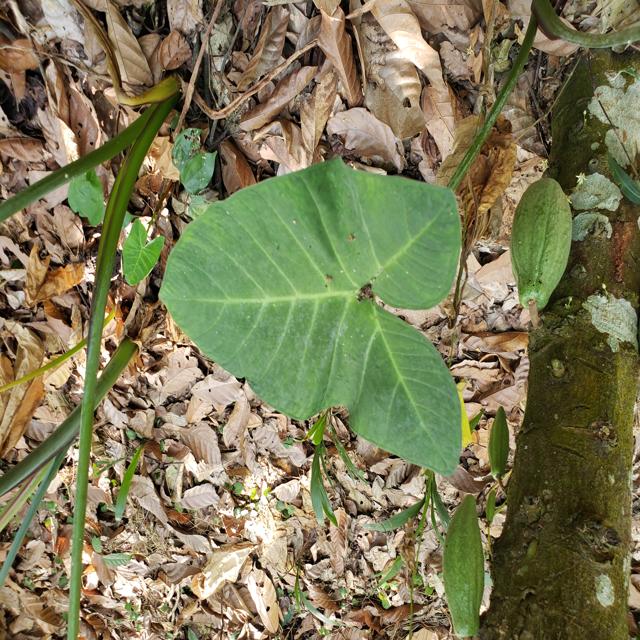
Label: Healthy